Billiken

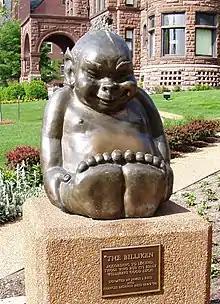
Billiken statue on the campus of Saint Louis University

The Billiken is a charm doll created by an American art teacher and illustrator, Florence Pretz of Kansas City, Missouri, who is said to have seen the mysterious figure in a dream. It is believed that Pretz found the name Billiken in Bliss Carman's 1896 poem "Mr. Moon: A Song Of The Little People". In 1908, she obtained a design patent on the ornamental design of the Billiken, which she sold to the Billiken Company of Chicago. The Billiken was monkey-like with pointed ears, a mischievous smile and a tuft of hair on his pointed head. His arms were short and he was generally sitting with his legs stretched out in front of him.